Donald Hall

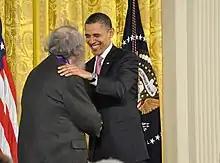
President Barack Obama awarding Hall with the National Medal of Arts

Hall published fifteen books of poetry, most recently "White Apples and the Taste of Stone" (2006), "The Painted Bed" (2002) and "Without: Poems" (1998), which was published on the third anniversary of Kenyon's death. Most of the poems in "Without" deal with Kenyon's illness and death, and many are epistolary poems. In addition to poetry, he also wrote several memoirs (among them "Life Work" and "String Too Short to be Saved"), children's books (notably "Ox-Cart Man", which won the Caldecott Medal), and a number of plays. His recurring themes include New England rural living, baseball, and how work conveys meaning to ordinary life. He is regarded as a master both of received forms and free verse, and a champion of the art of revision, for whom writing is a craft, not merely a mode of self-expression. Hall won many awards, including two Guggenheim Fellowships and a Robert Frost Medal, and served as poet laureate of his state. He lived and worked at Eagle Pond Farm.